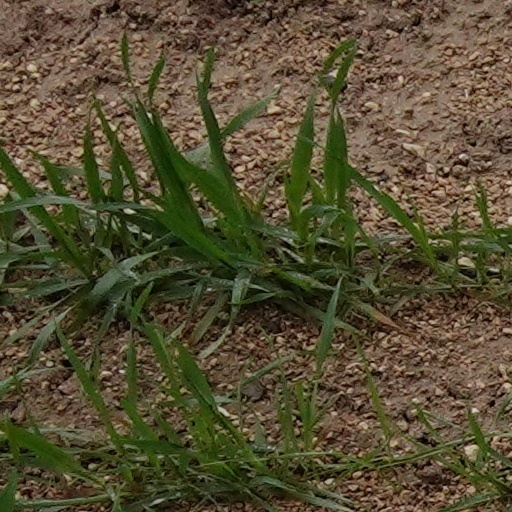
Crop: wheat